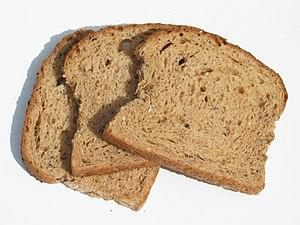
En boulangerie, le rassissement est une dégradation des qualités gustatives du pain causée non par la déshydratation mais par la cristallisation de l'amidon de la mie qui devient plus dure. Alors que la vitesse de rassissement est maximale à 4 °C, le processus peut être stoppé par congélation et même inversé par la température élevée d'un four ou d'un grille-pain qui redonne au pain en partie sa saveur initiale. Le rassissement n'est pas simplement un processus de séchage dû à l'évaporation. La teneur en eau du pain rassis est à peine modifiée mais sa répartition est différente. Un mécanisme important est le relargage de l'humidité des granules d'amidon dans les espaces interstitiels. L'eau de l'amidon migre alors vers le gluten. L'eau migre également de la mie vers la croute qui devient alors plus molle. Les molécules d'amylose et d'amylopectine de l'amidon se réalignent, provoquant une recristallisation. On parle également de rétrogradation de l'amidon. Cela donne au pain rassis une texture dure et coriace. Le pain est moins digeste et la valeur nutritionnelle peut être modifiée.